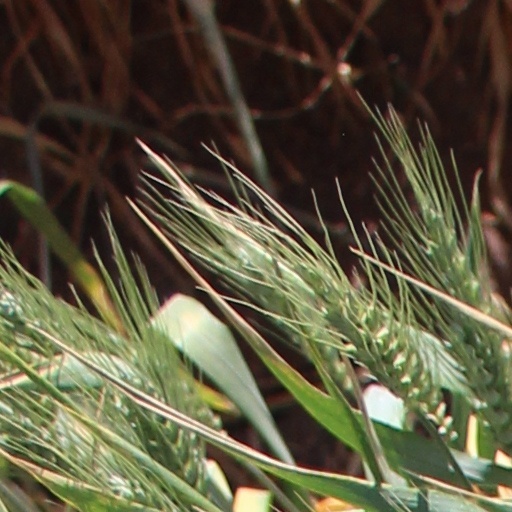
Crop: wheat